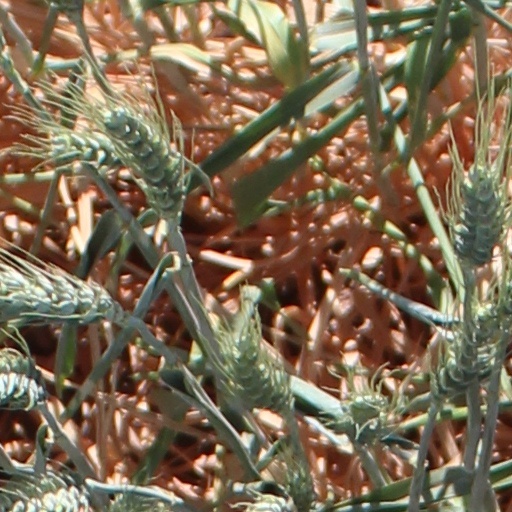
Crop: wheat